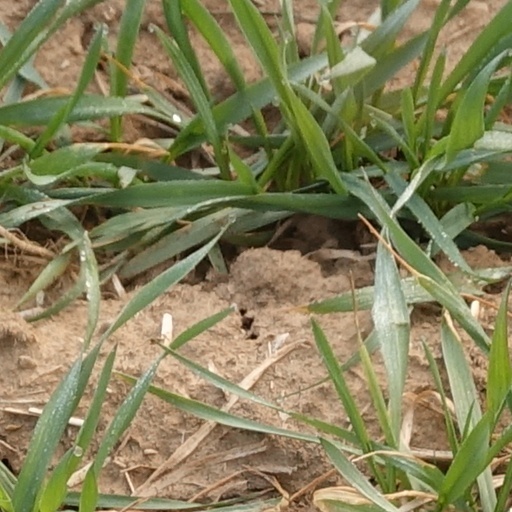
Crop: wheat